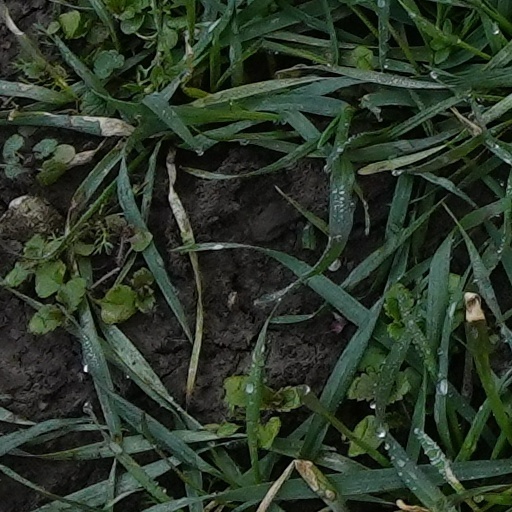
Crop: wheat